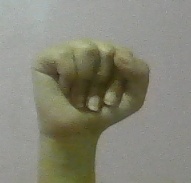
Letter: saad